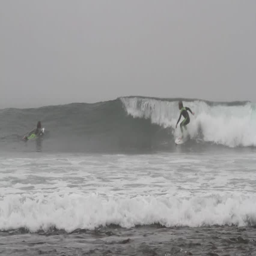
a surfer performs the snap while riding a wave